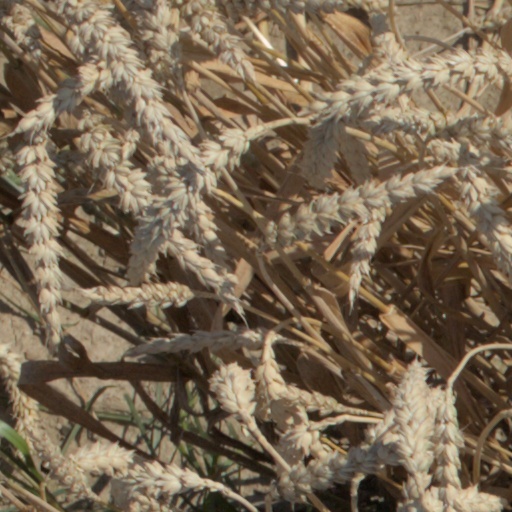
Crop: wheat